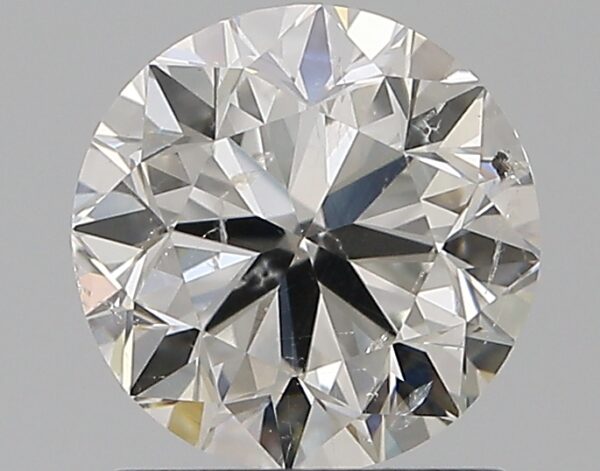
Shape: round
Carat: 1.2
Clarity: SI2
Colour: E
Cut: VG
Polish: EX
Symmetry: VG
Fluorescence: ST
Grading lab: GIA
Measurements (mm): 6.59 x 6.62 x 4.23